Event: Nepal Earthquake
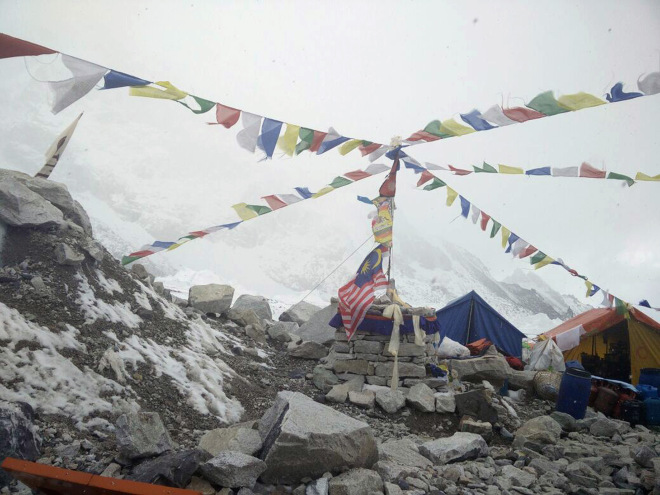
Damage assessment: no_damage